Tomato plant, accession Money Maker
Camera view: horizontal (90 deg, fisheye); turntable rotation: 330 degrees
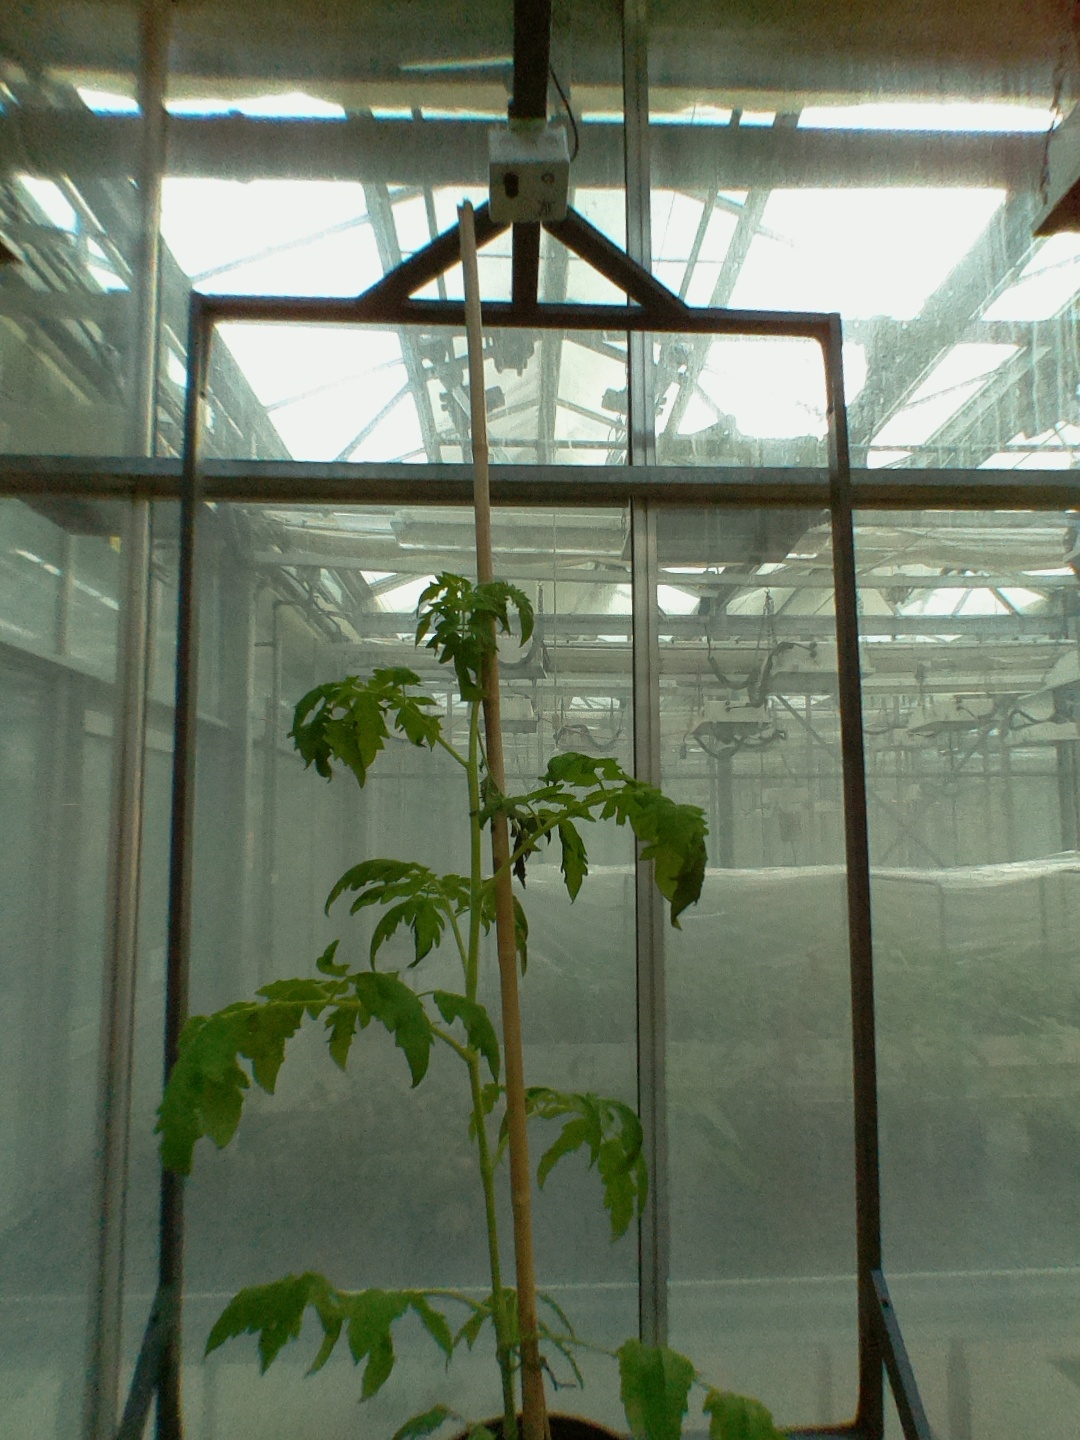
BBCH growth stage 15: 10 of true leaves visible